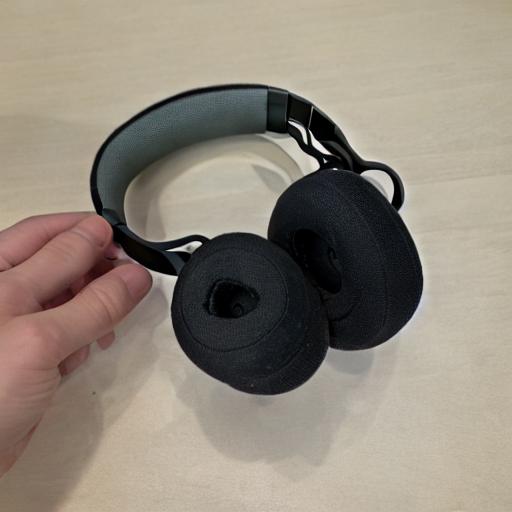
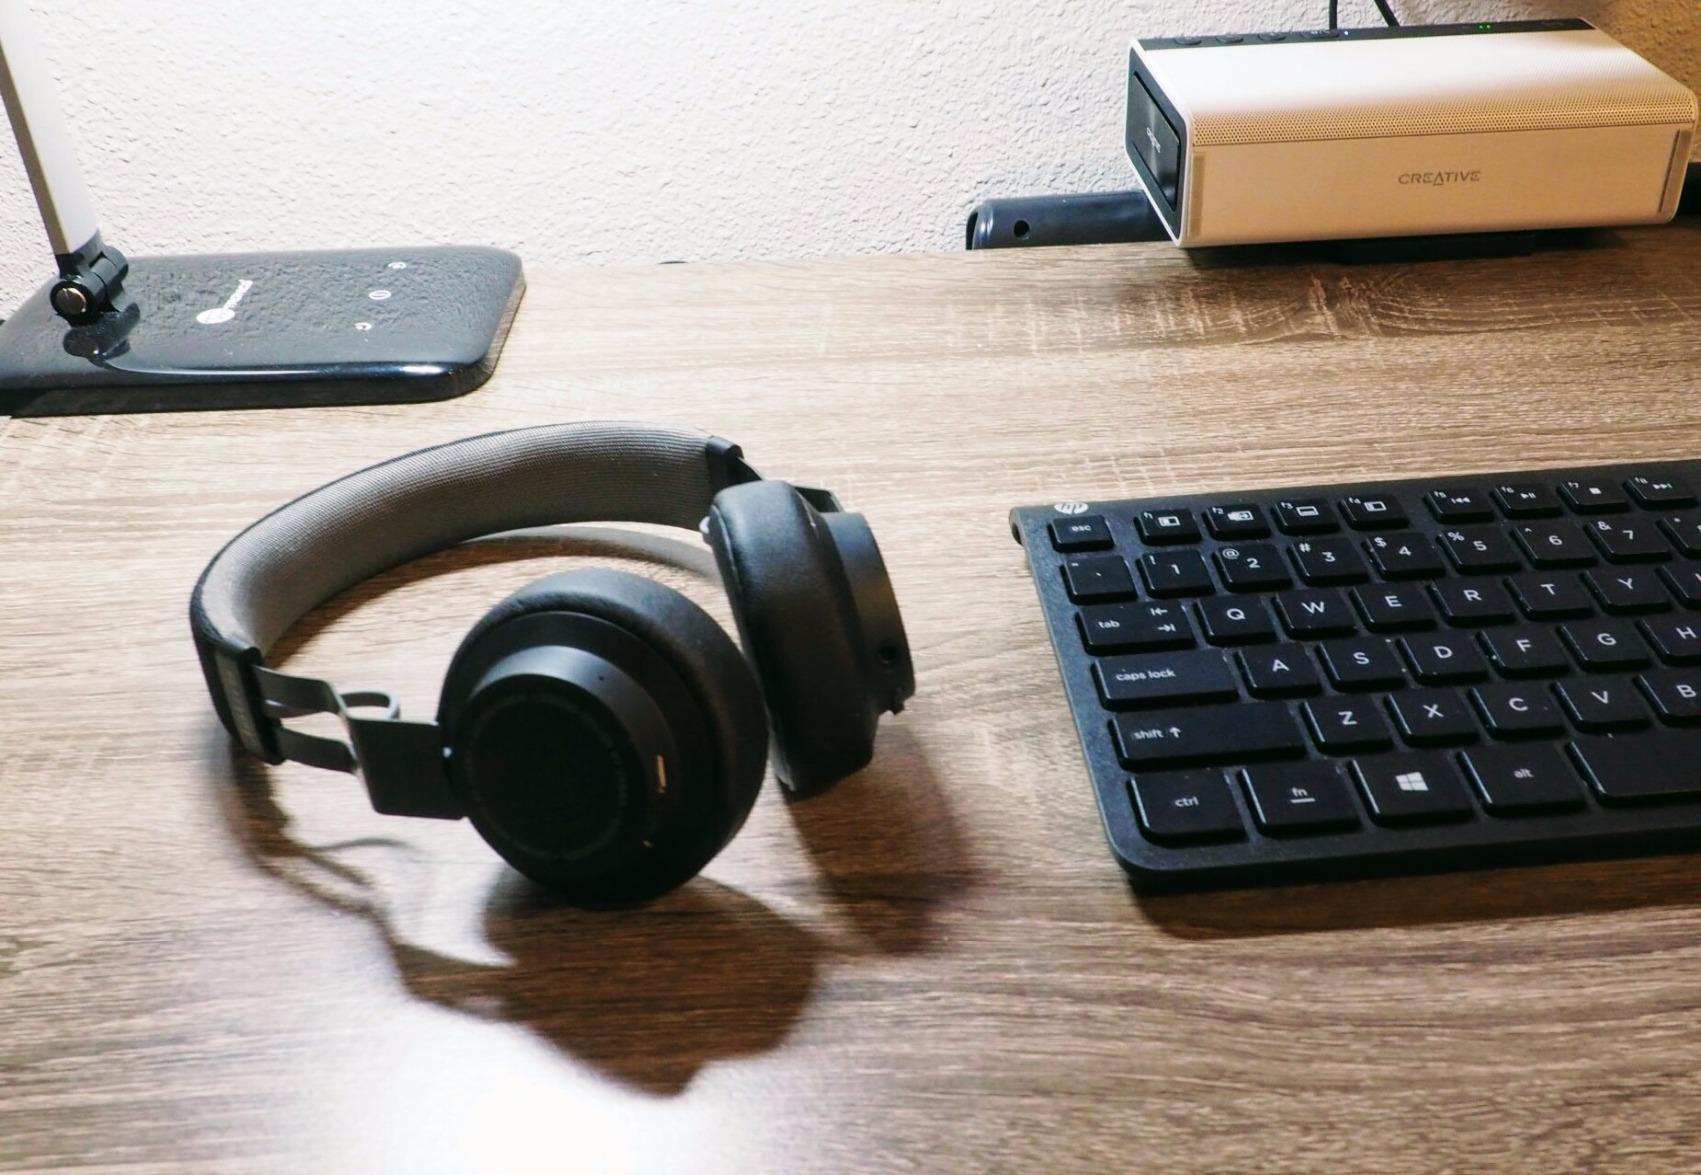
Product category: headphones
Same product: no